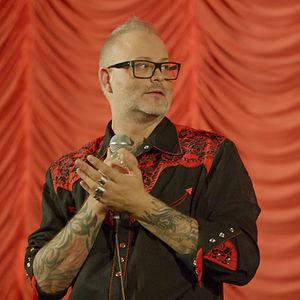
Denis Côté est un cinéaste et producteur québécois. Cinéaste indépendant, il est souvent nommé comme l'un des auteurs importants du renouveau du cinéma québécois.